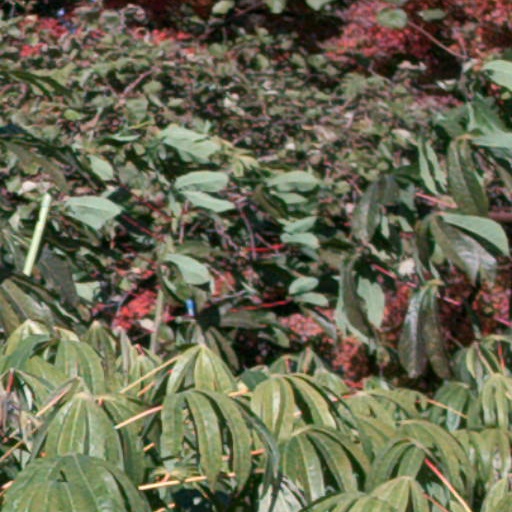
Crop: cassava